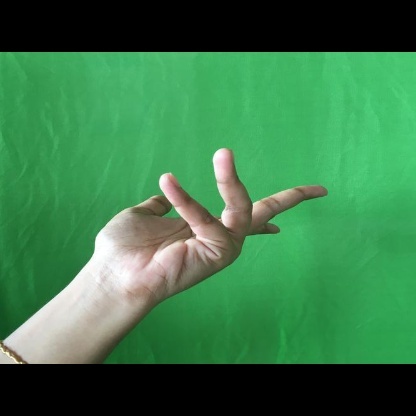
Mudra: Alapadmam